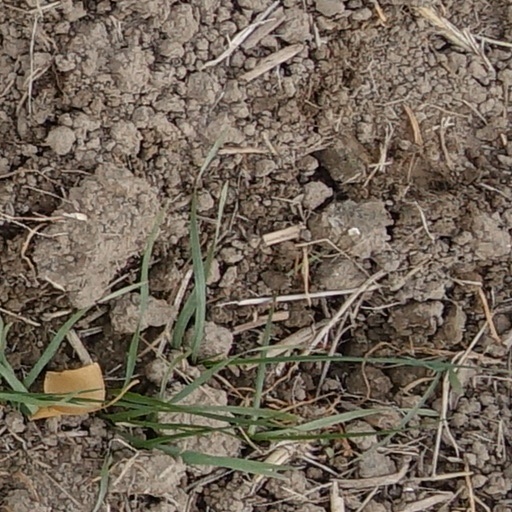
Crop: wheat